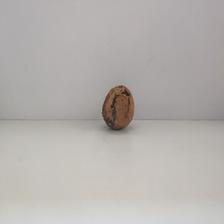
Size: Spoiled